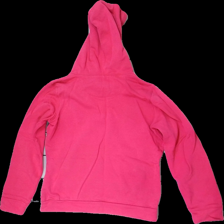
View: back
Type: Hoodie
Category: Ladies
Brand: Not in the list
Brand text on label: champion
Colors: Pink, White
Material: 81% cotton 19% polyester
Pattern: Logo print
Cut: Regular
Size: M
Season: All
Price range: 50-100
Recommended usage: Reuse